Belt Supergroup

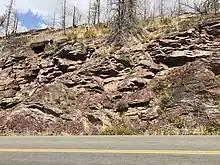
Grinnell Formation, quartz-rich of interlayered red argillite and siltite characterized by mudcracks and interstratified with abundant white, crossbedded quartzite and sandstone.

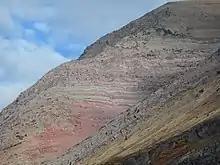
Appekunny Formation, green and red argillite and siltite and moderate amounts of light-gray quartzite. Divided into five informal members.

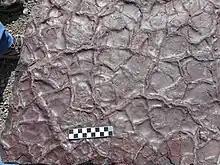
Grinnell Formation, mudcracks in red siltite

The Belt Supergroup was deposited unconformably on Archean and Paleoproterozoic rocks. It reaches thicknesses of more than and is present in western Montana and northern Idaho, with minor occurrences in northeastern Washington and western Wyoming. Because of this widespread extent, the rock types and formation names of the Belt Supergroup vary depending upon location. In western Montana and northern Idaho the Belt is divided into the following four groups (youngest to oldest):